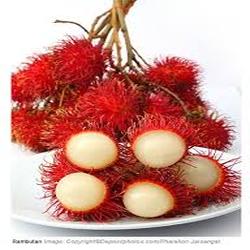
Label: Rambutan